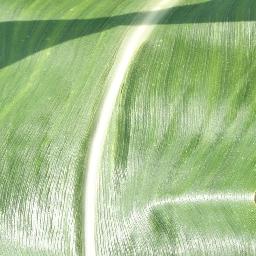
Label: Corn___healthy